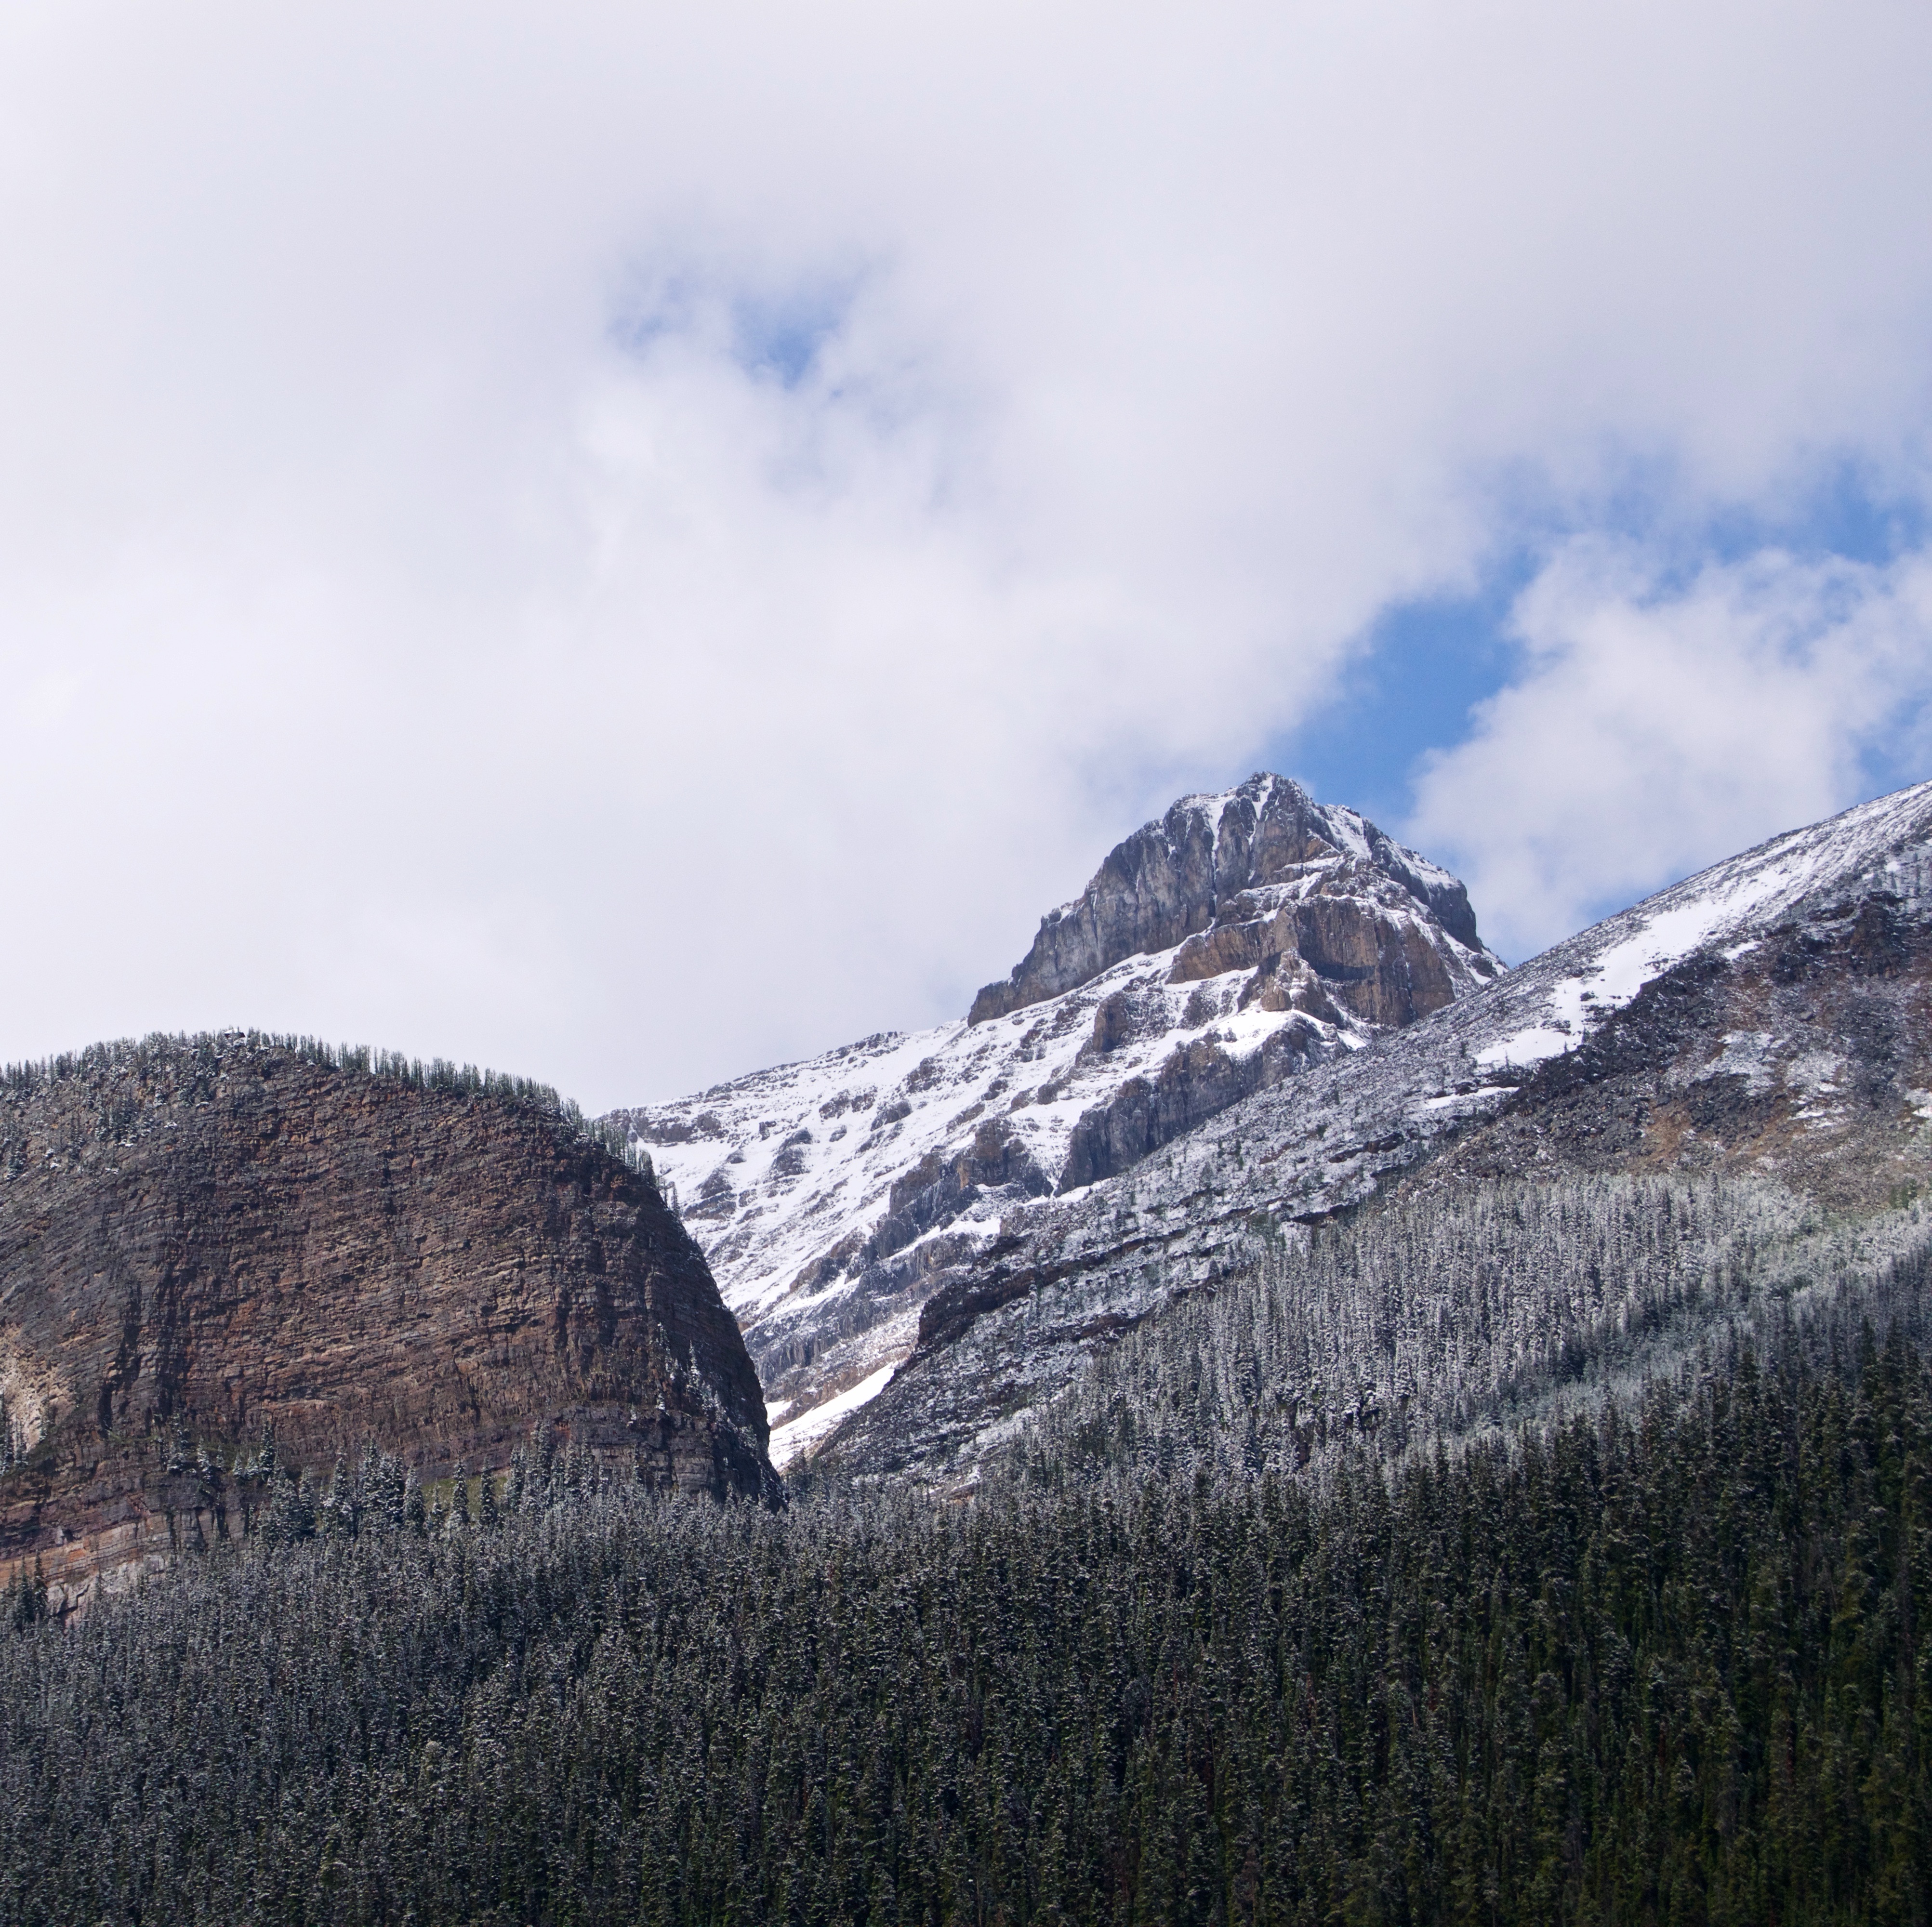
landscape, tree, nature, rock, wilderness, mountain, snow, winter, cloud, sky, hill, mountain range, weather, season, ridge, summit, alps, plateau, fell, landform, mountain pass, geographical feature, atmospheric phenomenon, mountainous landforms